Frank L. and Mabel H. Dean House

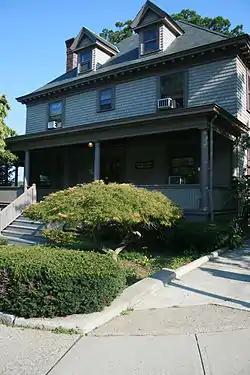

The Frank L. and Mabel H. Dean House is an historic house at 10 Cedar Street in Worcester, Massachusetts. Built in 1901 for a prominent lawyer and politician, it is a well-preserved example of period Colonial Revival architecture, with rare period handpainted wall murals. The house was listed on the National Register of Historic Places in 2002.